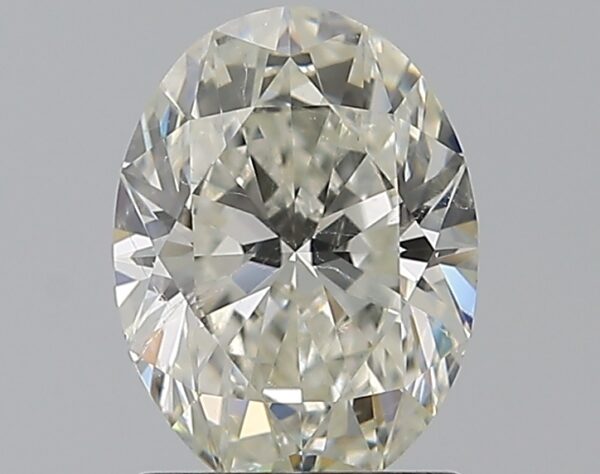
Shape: oval
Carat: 1.2
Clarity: SI2
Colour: J
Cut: EX
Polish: EX
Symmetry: EX
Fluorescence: M
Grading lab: GIA
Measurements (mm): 8.09 x 5.99 x 3.76